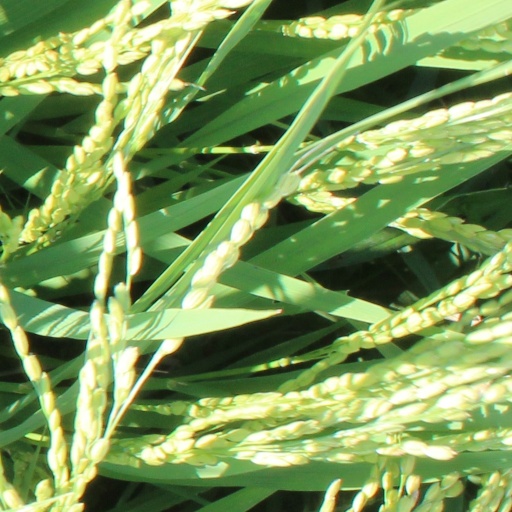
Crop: rice